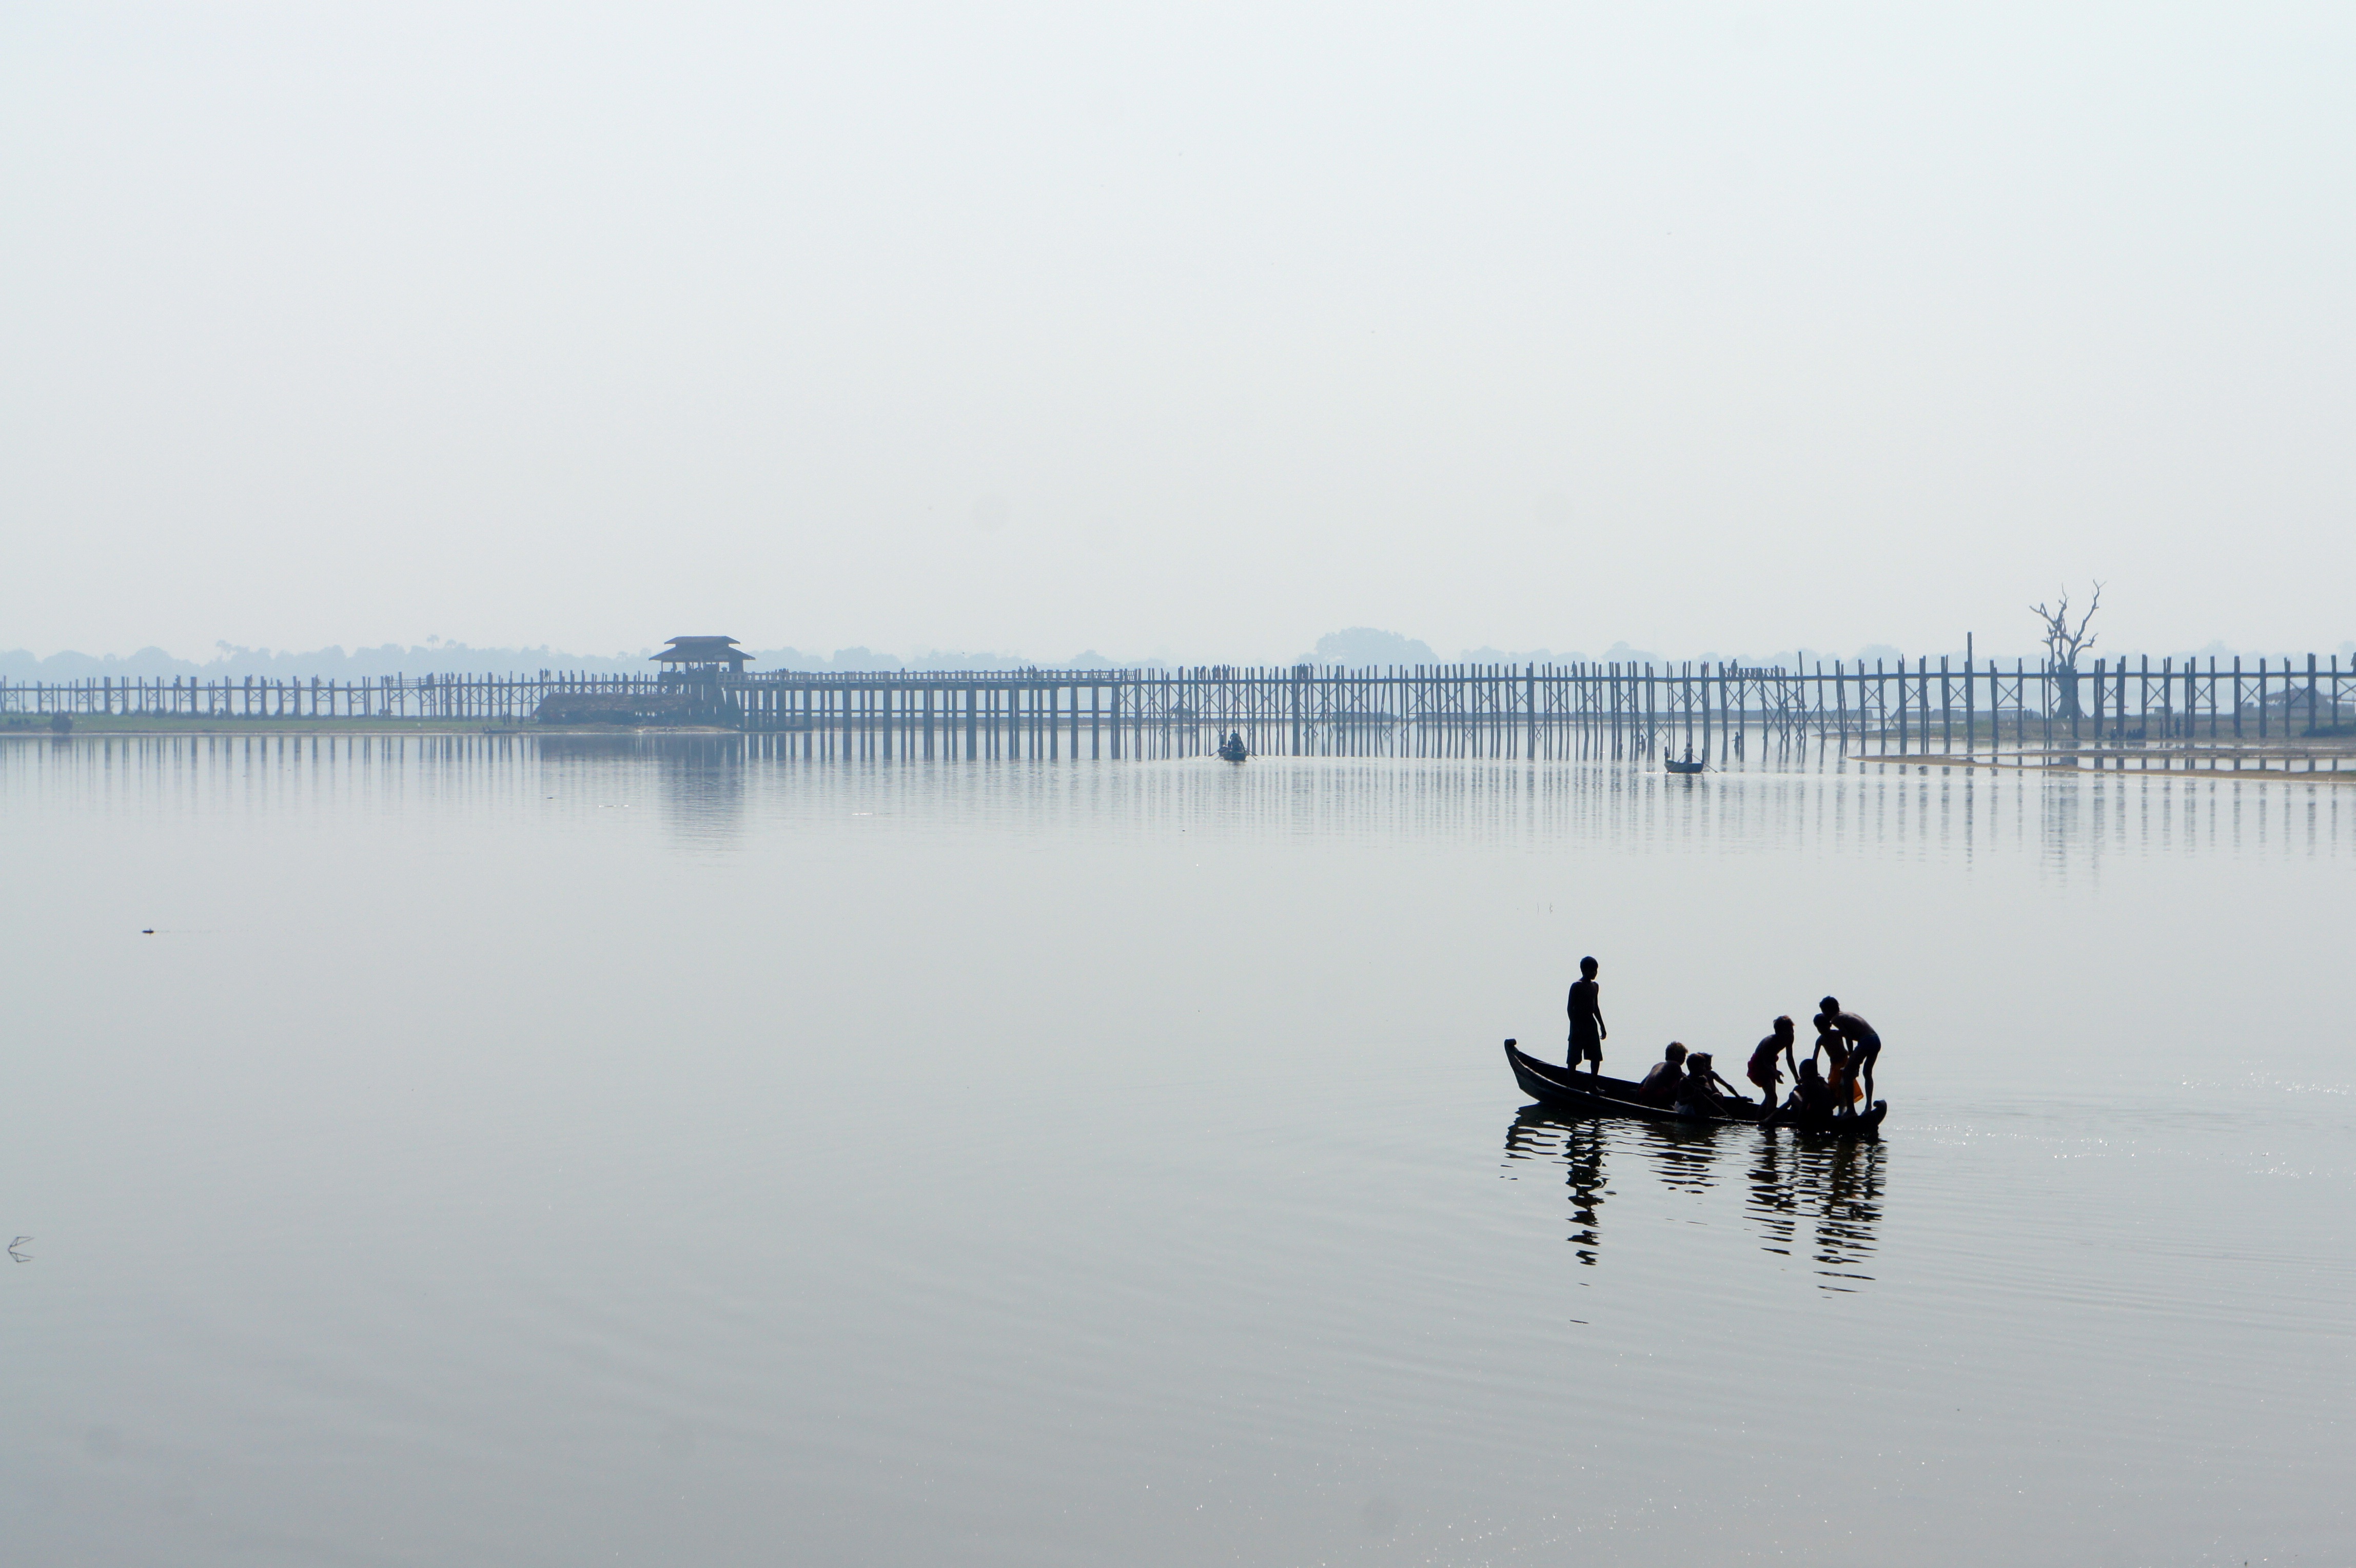
sea, water, fog, bridge, play, morning, shore, lake, boot, reflection, bay, reservoir, children, myanmar, atmospheric phenomenon, u leg bridge